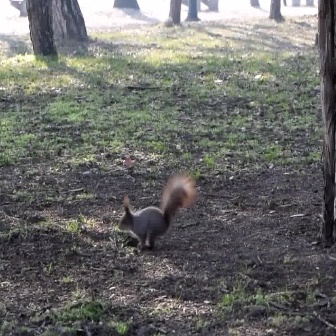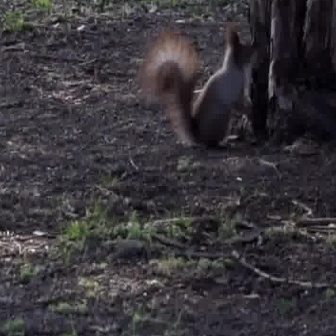
  Please identify the target specified by the bounding box [116,169,198,250] in the first image and locate it in the second image. Return the coordinates in [x_min,y_min,x_max,y_max] format.
Answer: [135,26,257,148]